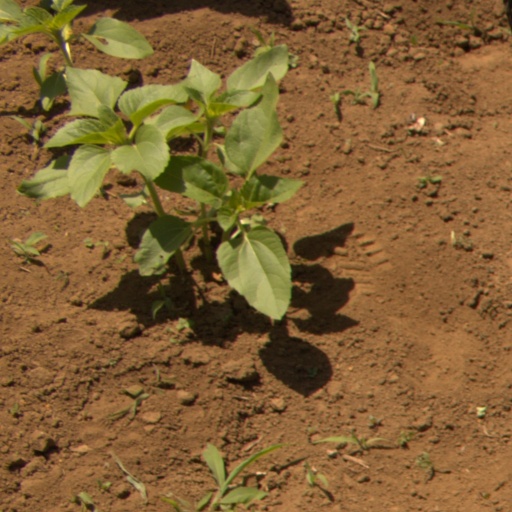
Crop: Jerusalem artichoke